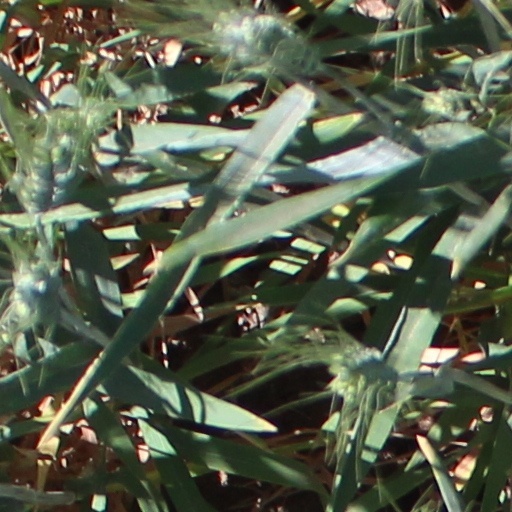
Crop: wheat